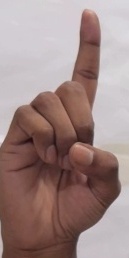
ASL sign: D